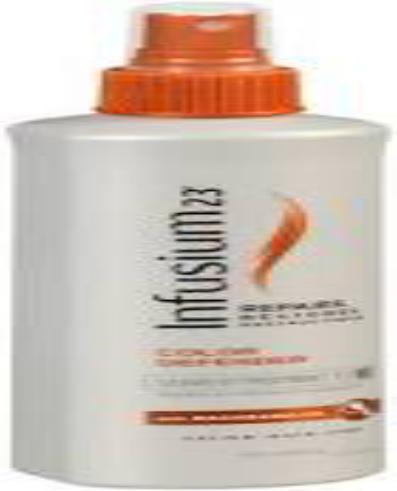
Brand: Infusium 23
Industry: Necessities